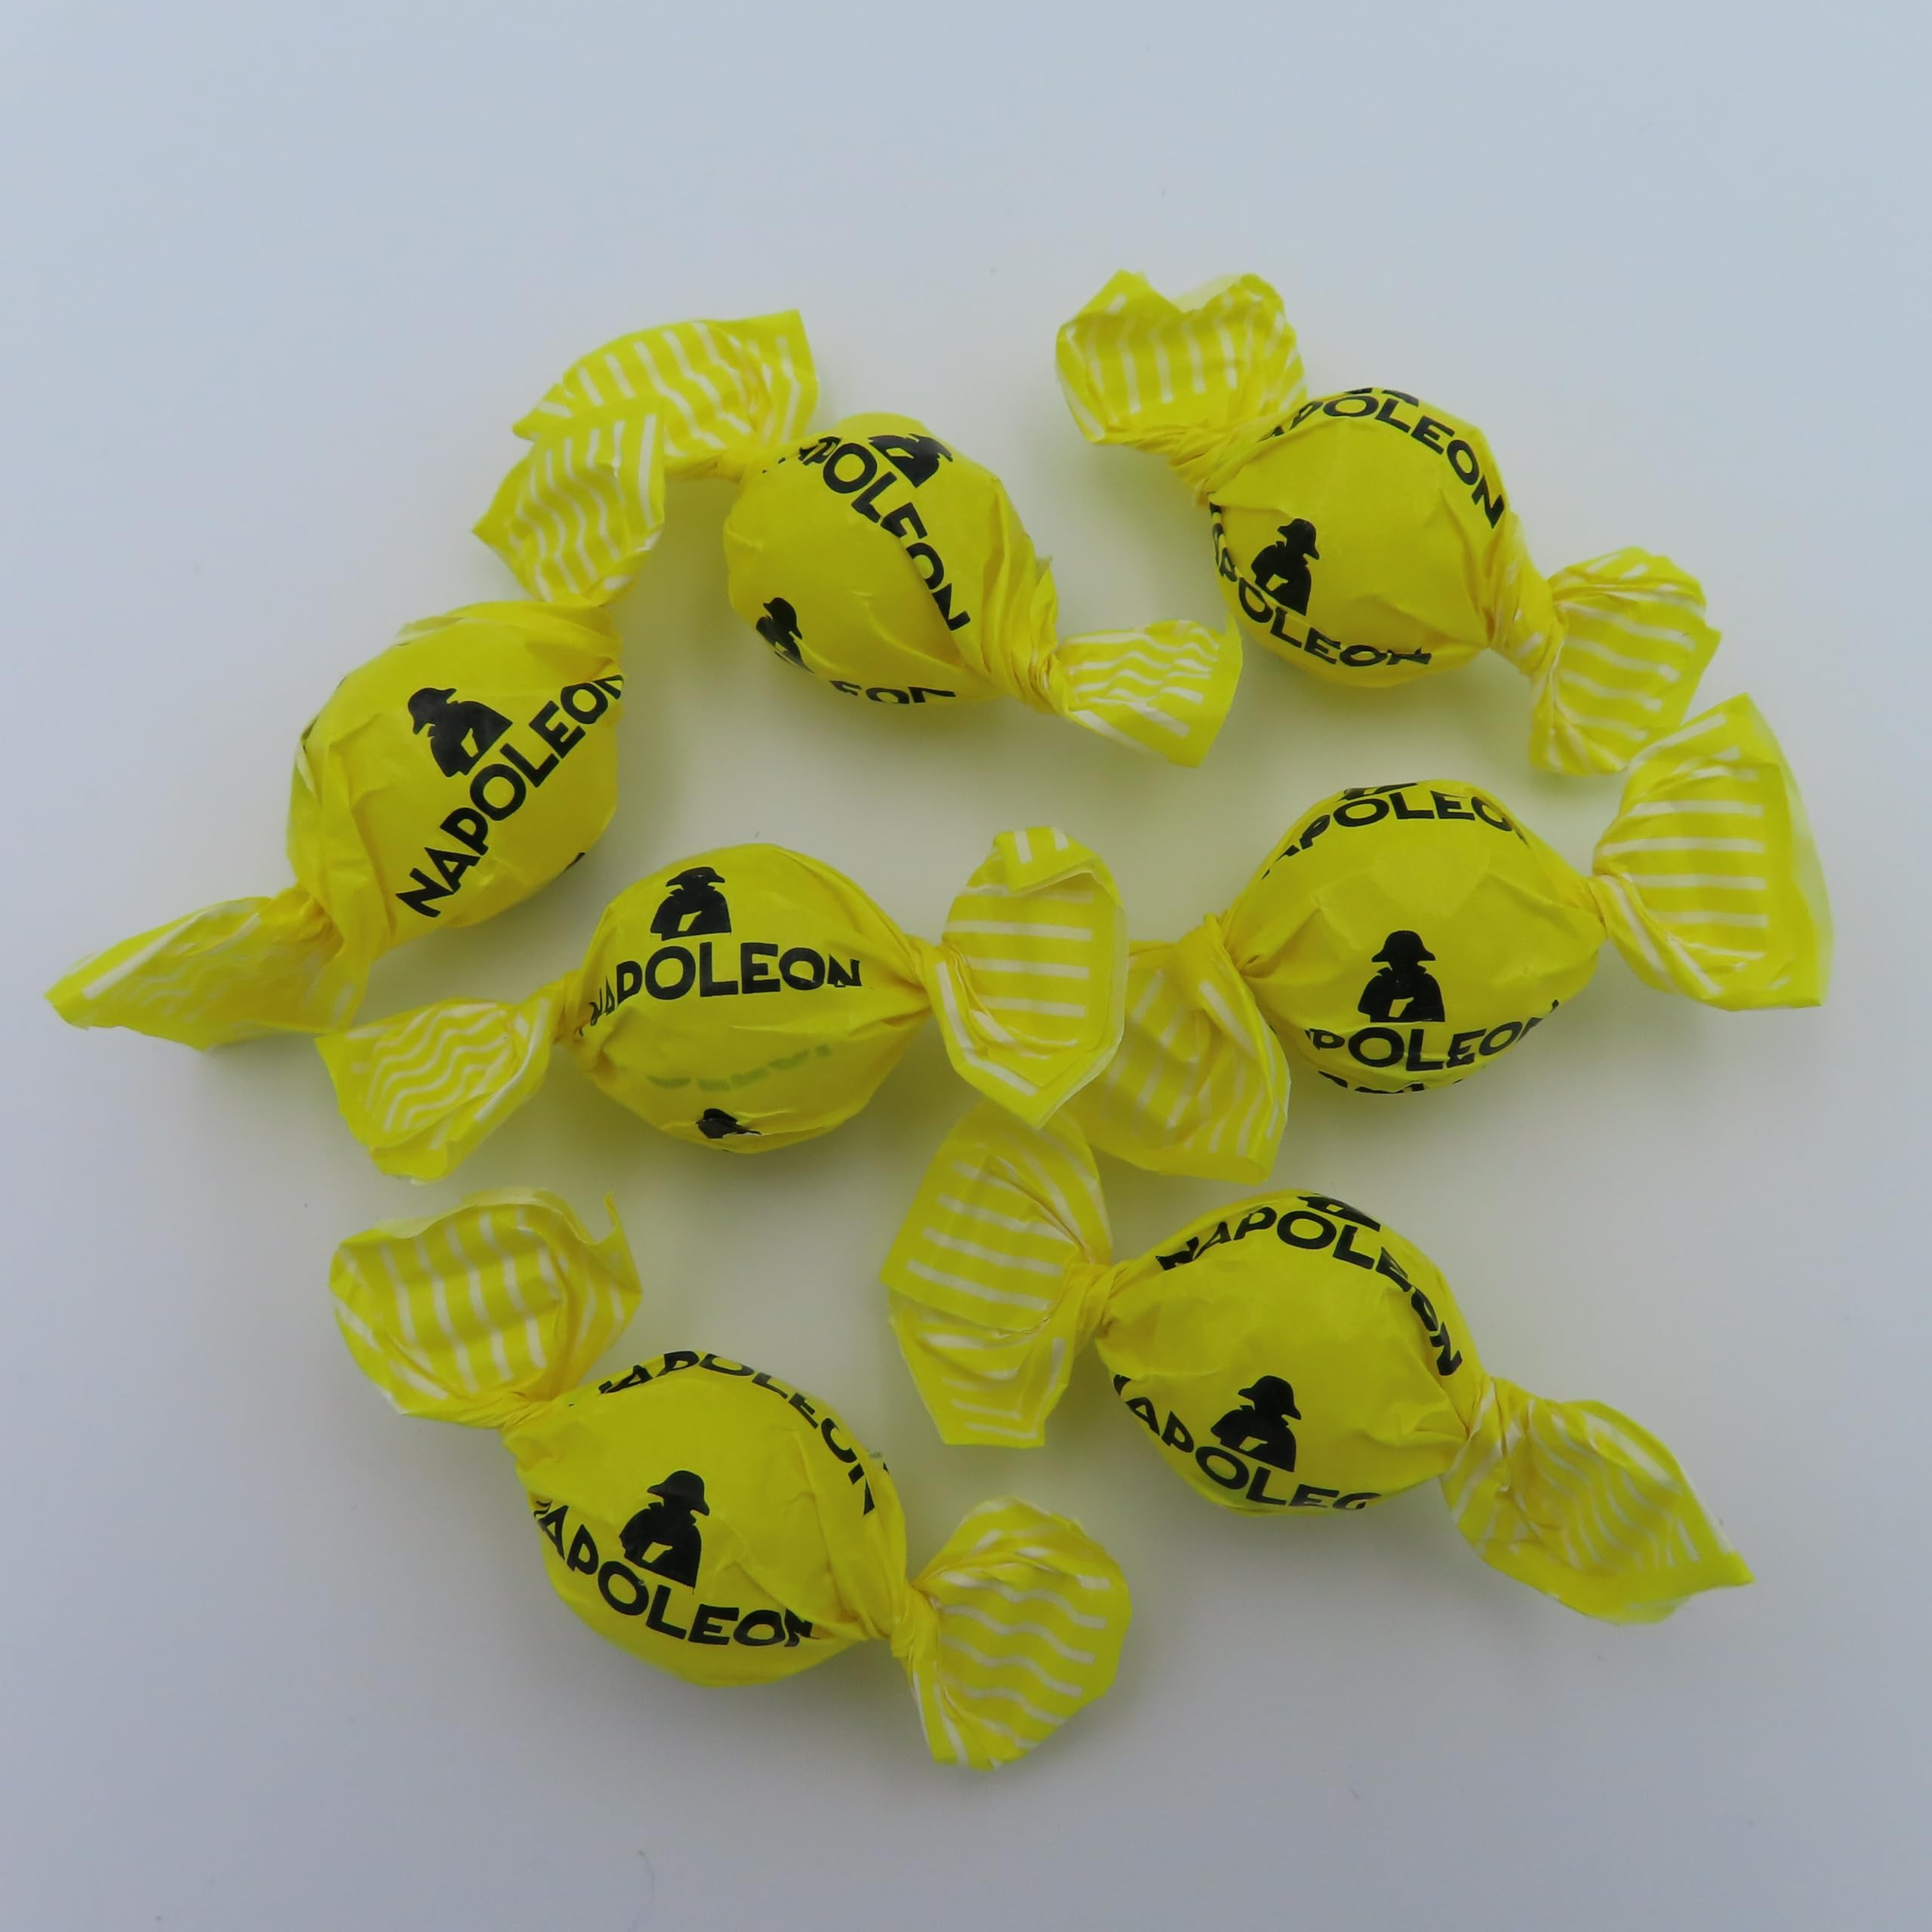
Item Name: Sour Lemon Napoleons 2 pounds sour lemon bon bon hard candy
Bullet Point 1: Lemon Flavor: Sour lemon bon bon hard candy with a tangy lemon flavor
Bullet Point 2: Bonbon Shape: Round candy balls in a soft sugar candy shell
Bullet Point 3: Large Quantity: 2 pounds of sour lemon candy for sharing or gifting
Bullet Point 4: Occasions: Perfect for birthdays, New Year's, or any time you want something sweet
Bullet Point 5: Made in the USA: Sourced and crafted in the United States
Value: 32.0
Unit: Ounce

Price: 29.94